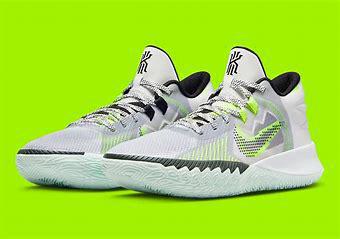
Brand: Nike
Model: Kyrie Flytrap 4